List of airports in Nebraska

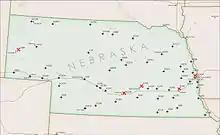
Airports of Nebraska

This is a list of airports in Nebraska (a U.S. state), grouped by type and sorted by location. It contains all public-use and military airports in the state. Some private-use and former airports may be included where notable, such as airports that were previously public-use, those with commercial enplanements recorded by the FAA or airports assigned an IATA airport code.